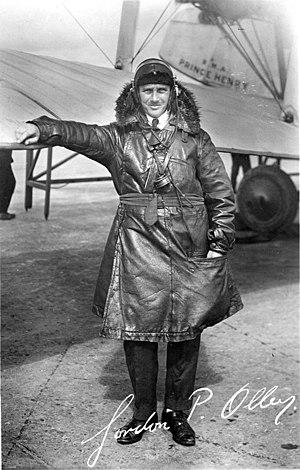
Olley Air Service est une compagnie aérienne britannique, principalement charter, fondée en 1934 et dont le nom disparaît en 1963. Elle exploite des vols au départ de l'aéroport de Croydon.